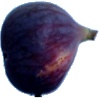
Label: fig